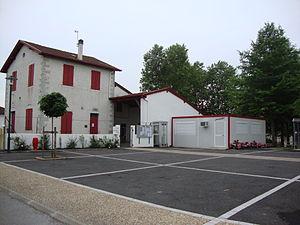
Béhasque-Lapiste est une commune française, située dans le département des Pyrénées-Atlantiques en région Nouvelle-Aquitaine.
Béhasque est une ancienne commune française du département des Pyrénées-Atlantiques. Le 16 octobre 1842, la commune fusionne avec Lapiste pour former la nouvelle commune de Béhasque-Lapiste.